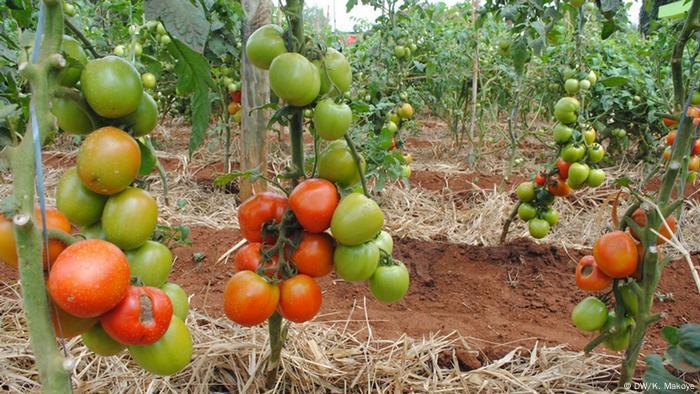
Kilimo cha nyanya kwa matumizi ya nyumbani,  nyekundu zilizoiva na za kijani ambazo hazijaiva, zilizoshikiliwa na fito nene ili ziweze kustawi vizuri.